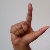
The image shows a hand gesture representing the letter 'L' in Indian Sign Language.